Close Combat (video game)

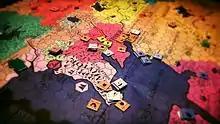
Avalon Hill adopted and rebranded Atomic Games' "Project X" as "Beyond Squad Leader", a tie-in to a successful line of board wargames.

Following a split with Three-Sixty that culminated in a lawsuit for unpaid royalties, Atomic was signed to Avalon Hills computer game division in 1993 by producer Jim Rose. Initially, Avalon offered the team a chance to create a one-to-one adaptation of the company's "Squad Leader" board wargame. A computer version of "Squad Leader" had been considered at Avalon Hill for several years, as the game and its sequel, "Advanced Squad Leader", were commercial successes in board form, with sales over 1 million copies by 1997. However, the complexity of the series had made this idea "too daunting" in the past, according to "Computer Gaming World"s Terry Coleman. After being shown "Project X", Avalon Hill chose to adopt and rebrand the game as "Beyond Squad Leader", and the Atomic team started developing this project and the "World at War" series for their new publisher. This partnership was a key piece of Avalon Hill's effort, led by Rose, to revive its computer game branch in the face of flagging board game sales.